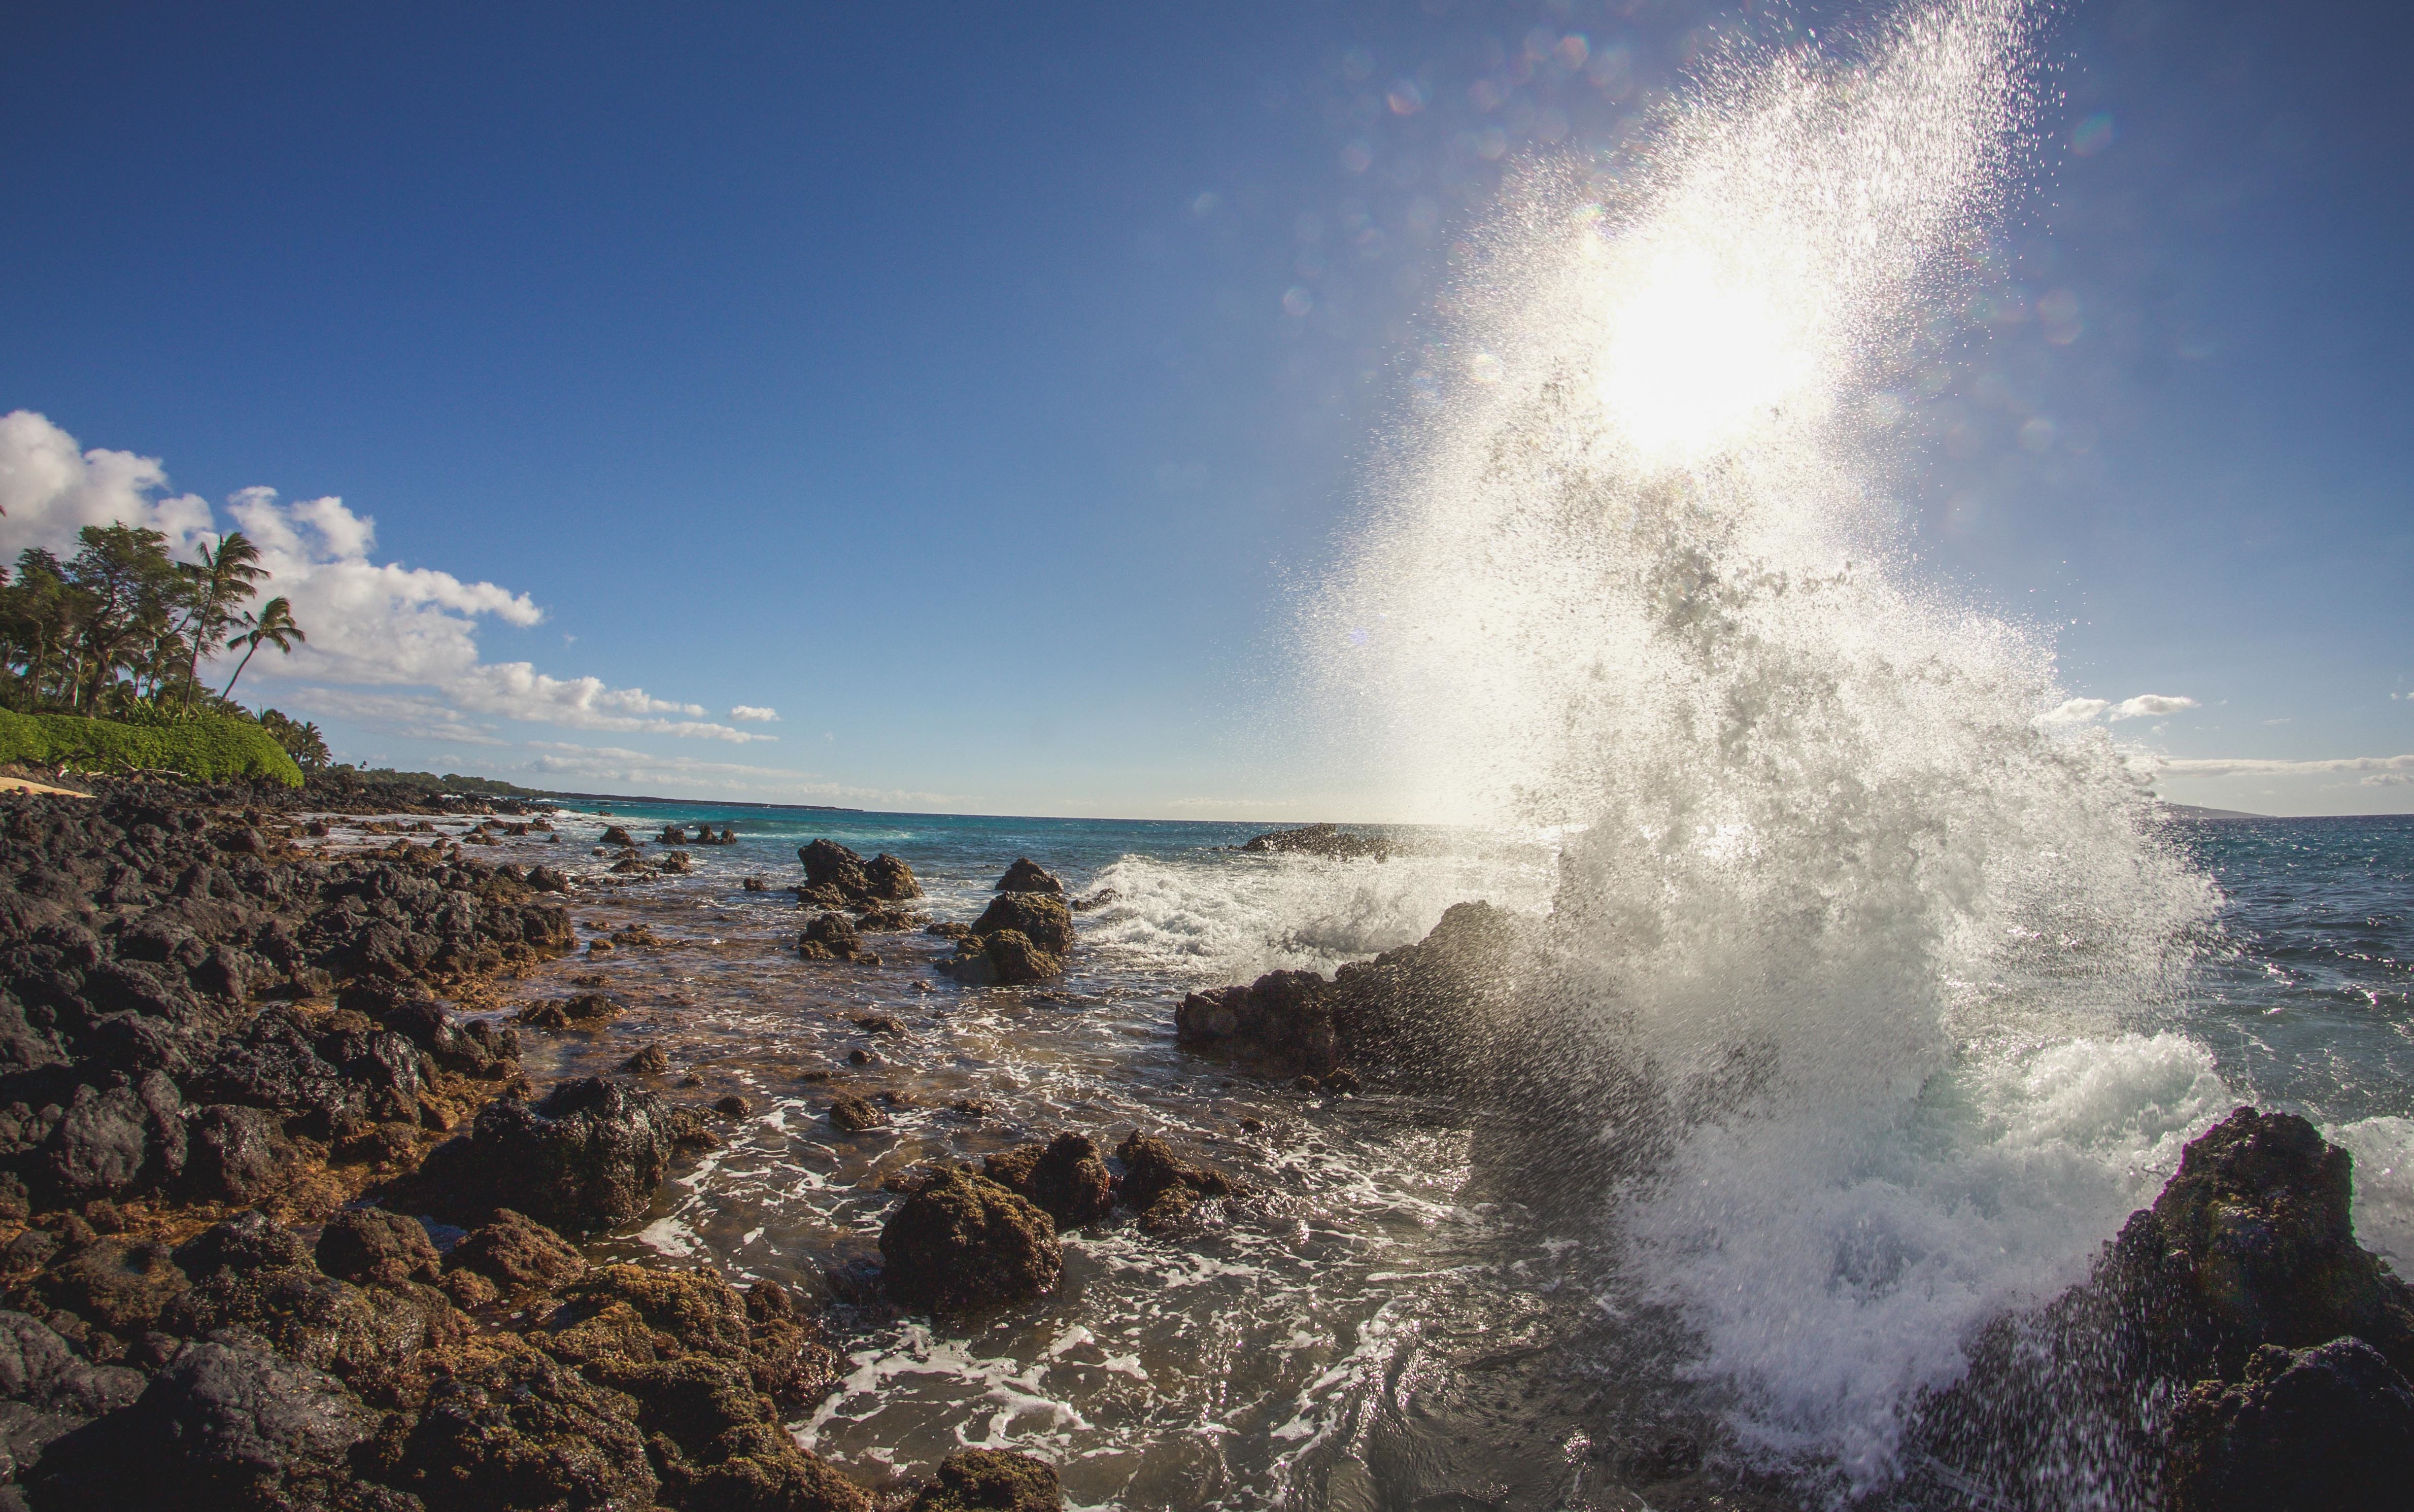
beach, sea, coast, water, nature, rock, ocean, horizon, cloud, sunlight, shore, wave, vacation, cliff, bay, terrain, body of water, water feature, cape, wind wave